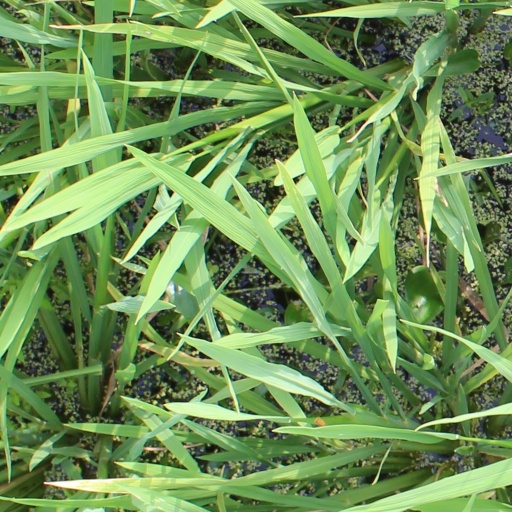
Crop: rice